Necroscope III: The Source

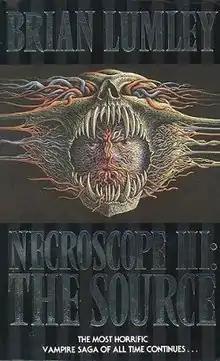
First edition (UK)

Necroscope III: The Source is the third book in the Necroscope series by British writer Brian Lumley. It was released in 1989.